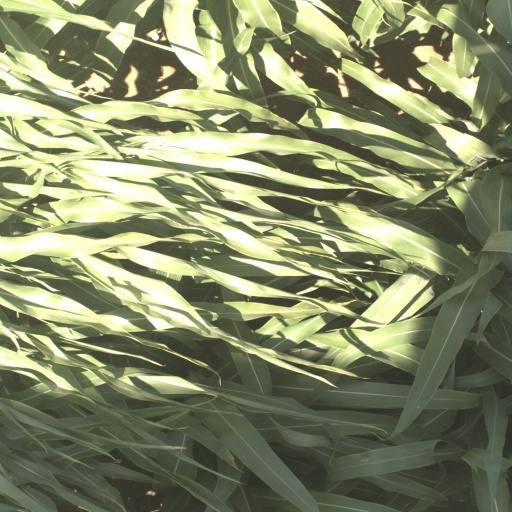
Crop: sorghum